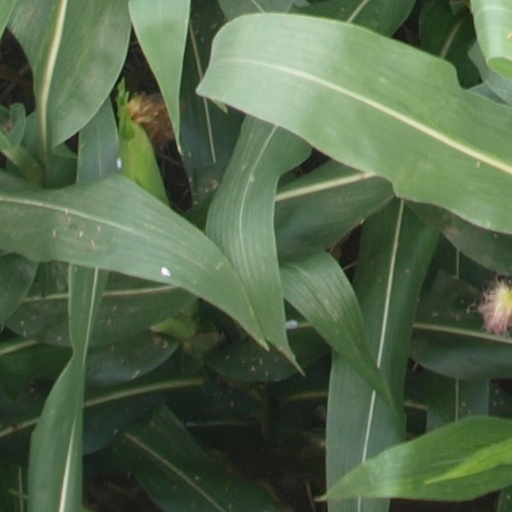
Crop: maize; corn